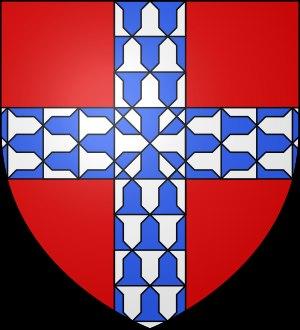
Le Pays de Retz, est un territoire s'étendant au sud-ouest du département de la Loire-Atlantique dans la région des Pays de la Loire. C'est un ancien pays traditionnel de la Bretagne historique, érigé en baronnie puis en duché. Ses capitales successives ont été Rezé, puis Pornic, et enfin Machecoul à partir de 1581.
Jusqu’à la révolution, la ville de Machecoul était une châtellenie et une seigneurie du Pays de Retz. Les premiers seigneurs de Retz étaient à l'origine des seigneurs de Sainte-Croix. Au XIIᵉ et XIIIᵉ siècle, la seigneurie de Machecoul fut détachée du Pays de Retz, avant que les seigneurs de Retz n'en reprissent possession.